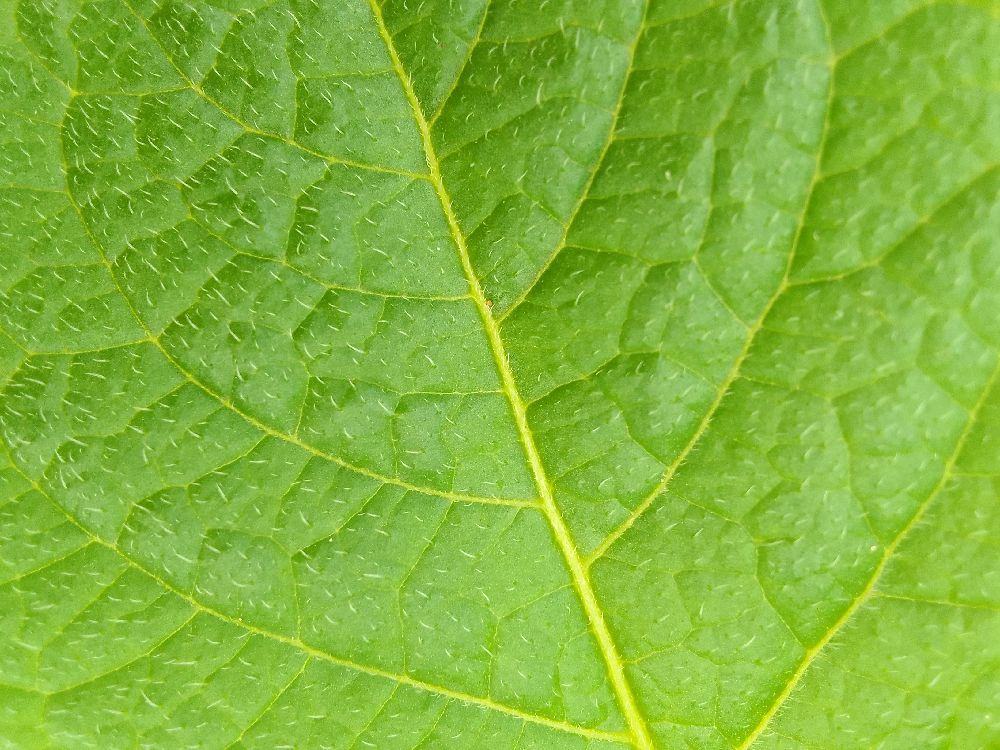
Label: Healthy